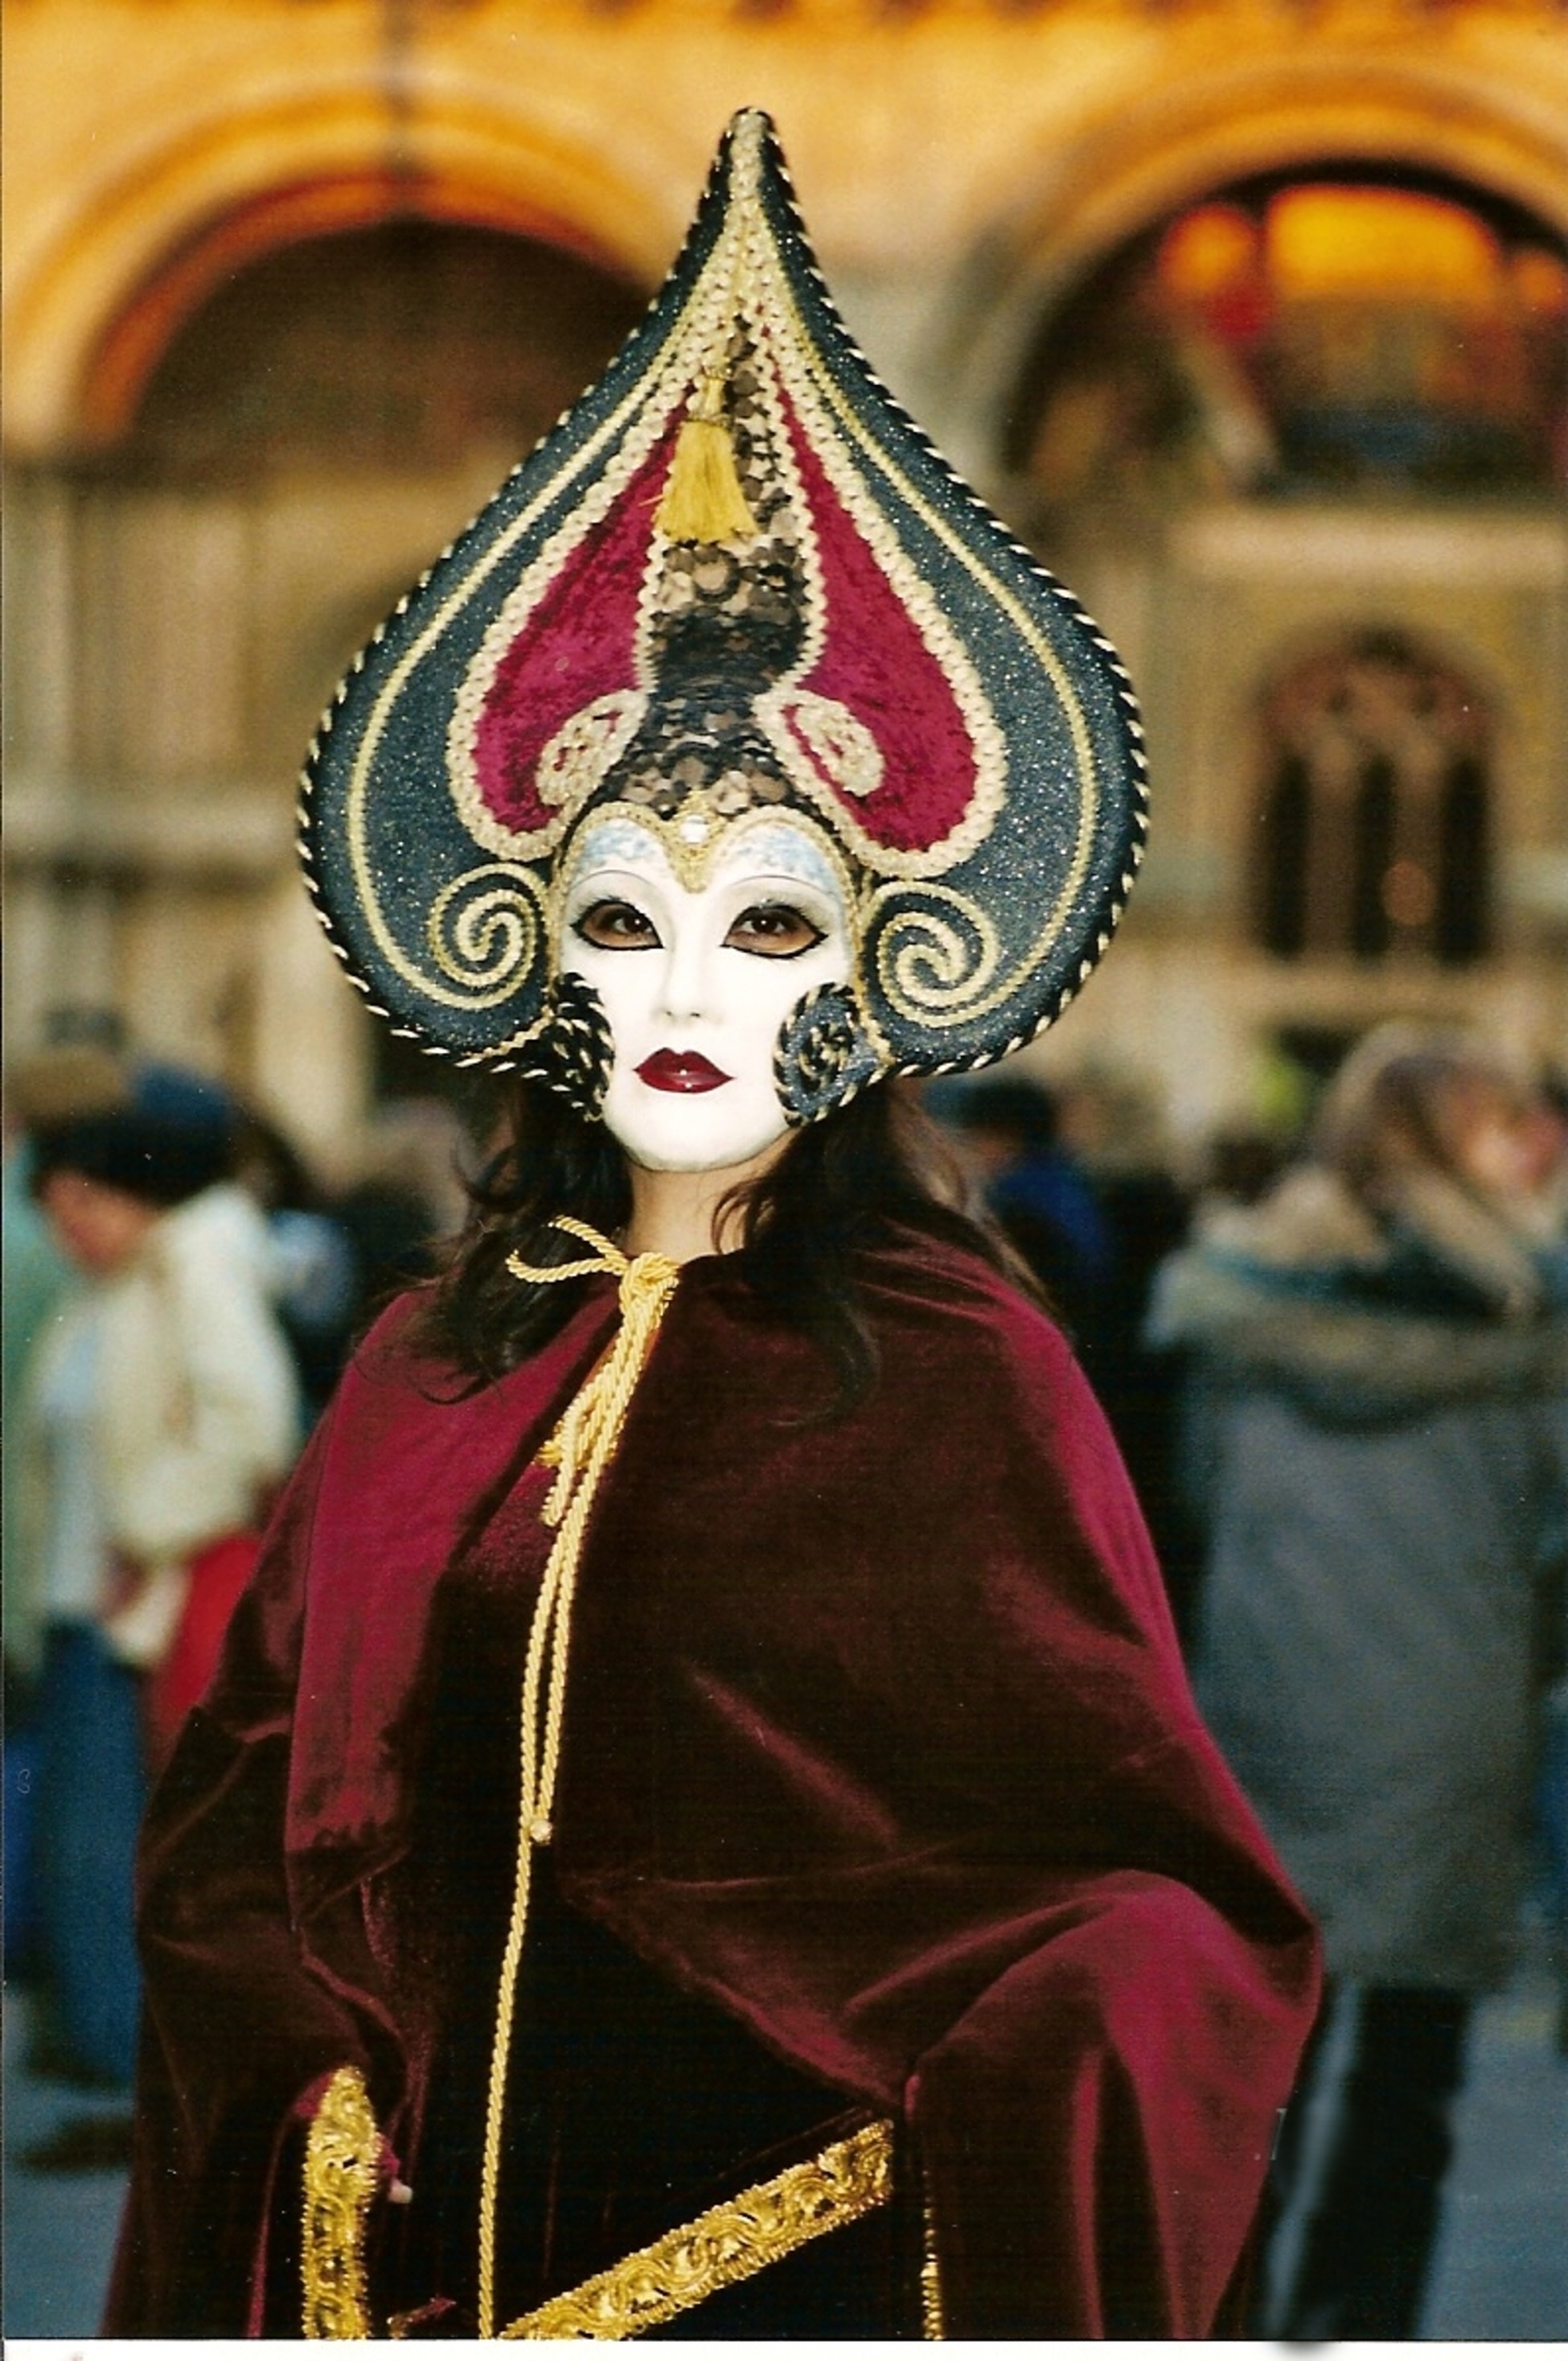
water, woman, building, palace, celebration, decoration, spring, red, carnival, color, lagoon, religion, human, italy, venice, clothing, black, face, men, art, festival, mask, temple, women, move, venezia, beauty, pretty, decorated, tradition, costume, masque, customs, headdress, implementation, annually, full body costume